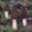
Label: mushroom